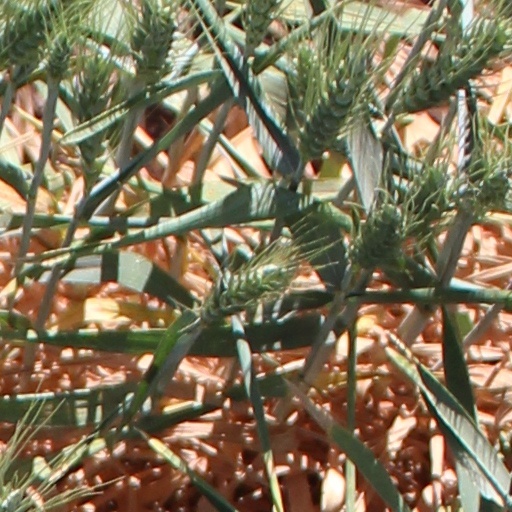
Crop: wheat